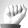
ASL letter: A